Presto (film)

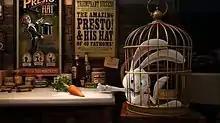
In the opening shot, Alec is shown desperately stretching for an out of reach carrot. In order to get to the conflict quickly, viewers are shown what the rabbit wants almost immediately.

Doug Sweetland made his directorial debut with "Presto". Sweetland provides the dialogue-free voice acting for both of the movie's characters. He pitched the film at the start of 2007 and began production late in the year, completing it in May 2008. "Presto"'s gag based format was heavily influenced by classic cartoons. "Looney Tunes" cartoons directed by Tex Avery were a major influence, with Alec being easily compared to Bugs Bunny. Other influences include "Tom and Jerry", the Marx Brothers, and Charlie Chaplin. The character design for Presto was based on William Powell.